Cairns

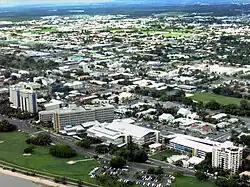
The Cairns Hospital from the air facing south.

"The Cairns Post", published by Rupert Murdoch's News Corp. is the main daily newspaper published in the city. Widely available are also "The Courier-Mail", a daily newspaper published in Brisbane, and the national broadsheet "The Australian", which both are also published by News Corp.